Fry Building

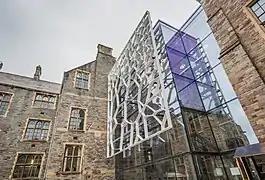
Voronoi Sculpture on the Fry Building

The Fry Building of the University of Bristol is a Grade II listed building built in 1909 by Sir George Oatley.